X-linked ichthyosis

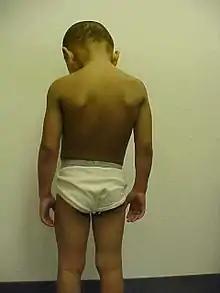
X linked ichthyosis

The major symptoms of XLI include scaling of the skin, particularly on the neck, trunk, and lower extremities. The extensor surfaces are typically the most severely affected areas. The >4 mm diameter scales adhere to the underlying skin and can be dark brown or gray in color. Symptoms may subside during the summer.